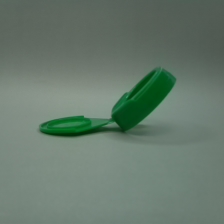
Color: green
Cap type: flip-top cap